Orders in Council (1807)

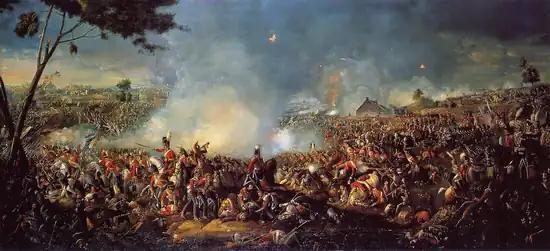
The Battle of Waterloo, which ended the Orders in Council as a source of political concern

Due to the strength of the Royal Navy, the British blockade of continental Europe was reasonably effective. French trade suffered, and its primitive industrial revolution was set back. Great Britain, on the other hand, actually increased trade with its overseas colonies over the period. Smuggling persisted, and even Napoleon made exceptions to his embargo so he could procure necessary supplies for his war effort. More significantly, enforcing the economic blockades led both Great Britain and France into a series of military engagements. The British bombarded Copenhagen in September 1807 (Battle of Copenhagen) to prevent the Danish joining the Continental System.